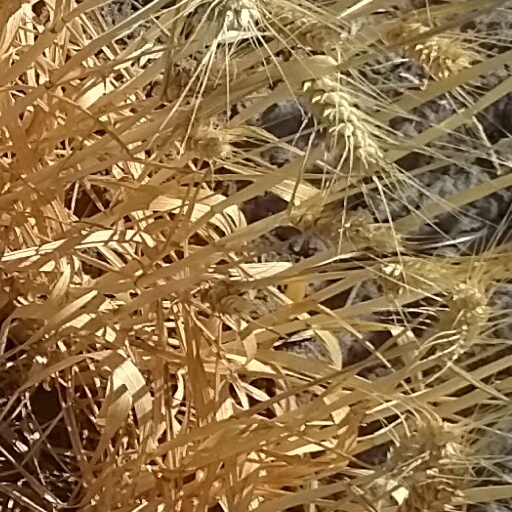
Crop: wheat